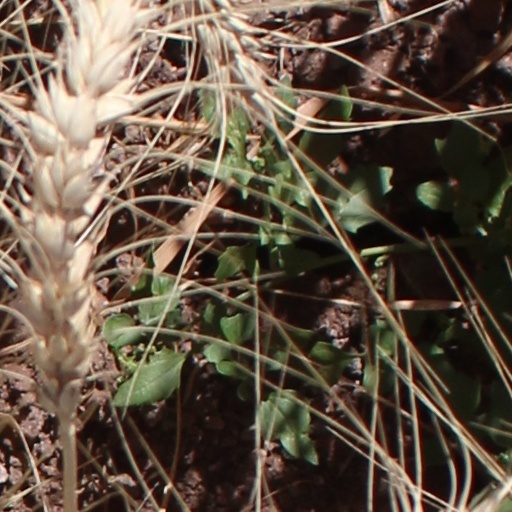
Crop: wheat